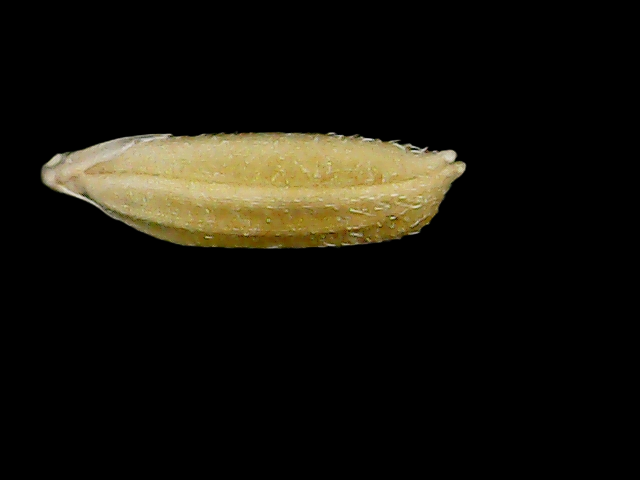
Rice variety: Bd95